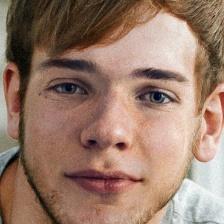
Label: faces